Jim Webb

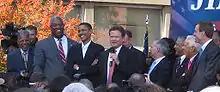
Then-Senator Barack Obama, former Governors Doug Wilder, Mark Warner, and then-Governor Tim Kaine campaign for Jim Webb

During the Reagan Administration, Webb served as the nation's first Assistant Secretary of Defense for Reserve Affairs from 1984 to 1987. In 1987, he served as Secretary of the Navy, becoming the first Naval Academy graduate to serve as the civilian head of the Navy. As Navy Secretary, Webb pushed the appointment of Alfred M. Gray, Jr. as Commandant of the Marine Corps, hoping that Gray could reshape the Corps into the elite unit it once was. Webb resigned in 1988 after refusing to agree to reduce the size of the Navy. Webb had wished to increase the Navy to 600 ships. As revealed in "The Reagan Diaries", President Ronald Reagan wrote on February 22, 1988: "I don't think Navy was sorry to see him go."